Nobukazu Kuriki

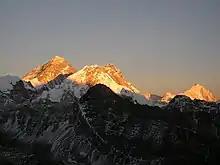
Mount Everest is the peak on the left, viewed from Gokyo Ri.

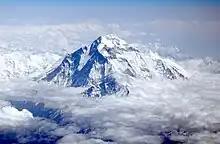
Dhaulagiri, which Kuriki summited in 2009

Kuriki climbed the Himalayas at high altitude once or twice a year. He successfully climbed the 8000 meter peaks Cho Oyu in August 2007 and Dhaulagiri in May 2009. He tried to climb Mount Everest without oxygen while live streaming over the internet, climbing the Tibet side in September 2009, and the Nepal side in September 2010, but was unable to climb above 8,000 meters. In his third time climbing the Nepal side in August to October 2011, Kuriki was not able to reach 7,900 meters. During his fourth attempt in October 2012, he gave up due to the strong wind, and lost nine of his fingers to frostbite after spending two days in a snow hole at temperatures below -20 °C. His 2015 attempt was prevented by the avalanche that struck Everest Base Camp that year, and his attempts in 2016 and 2017 were cut short by weather conditions.